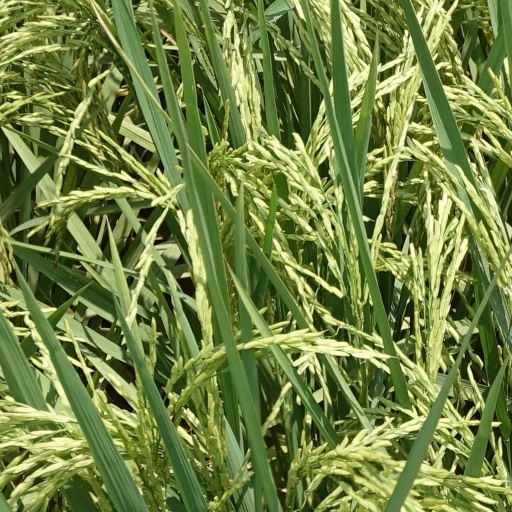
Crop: rice